Scott Lipps

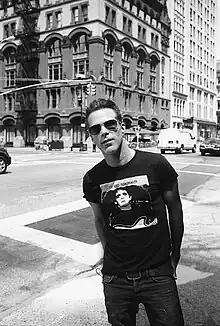
Scott Lipps

Born the 1 of August to Barbara and Jerry Lipps, Scott was born and raised in Long Island, New York, where he first enrolled at the Percussion Institute of Technology and later attended California State University at Northridge. Lipps learned management while touring with the band and supplemented his income by working for Lindy Goetz, manager for the Red Hot Chili Peppers. At the suggestion of his mother, Lipps started working for a relative that owned NEXT Model Management. He then moved to New York City where he founded One Management in 2001, which he managed until 2017.